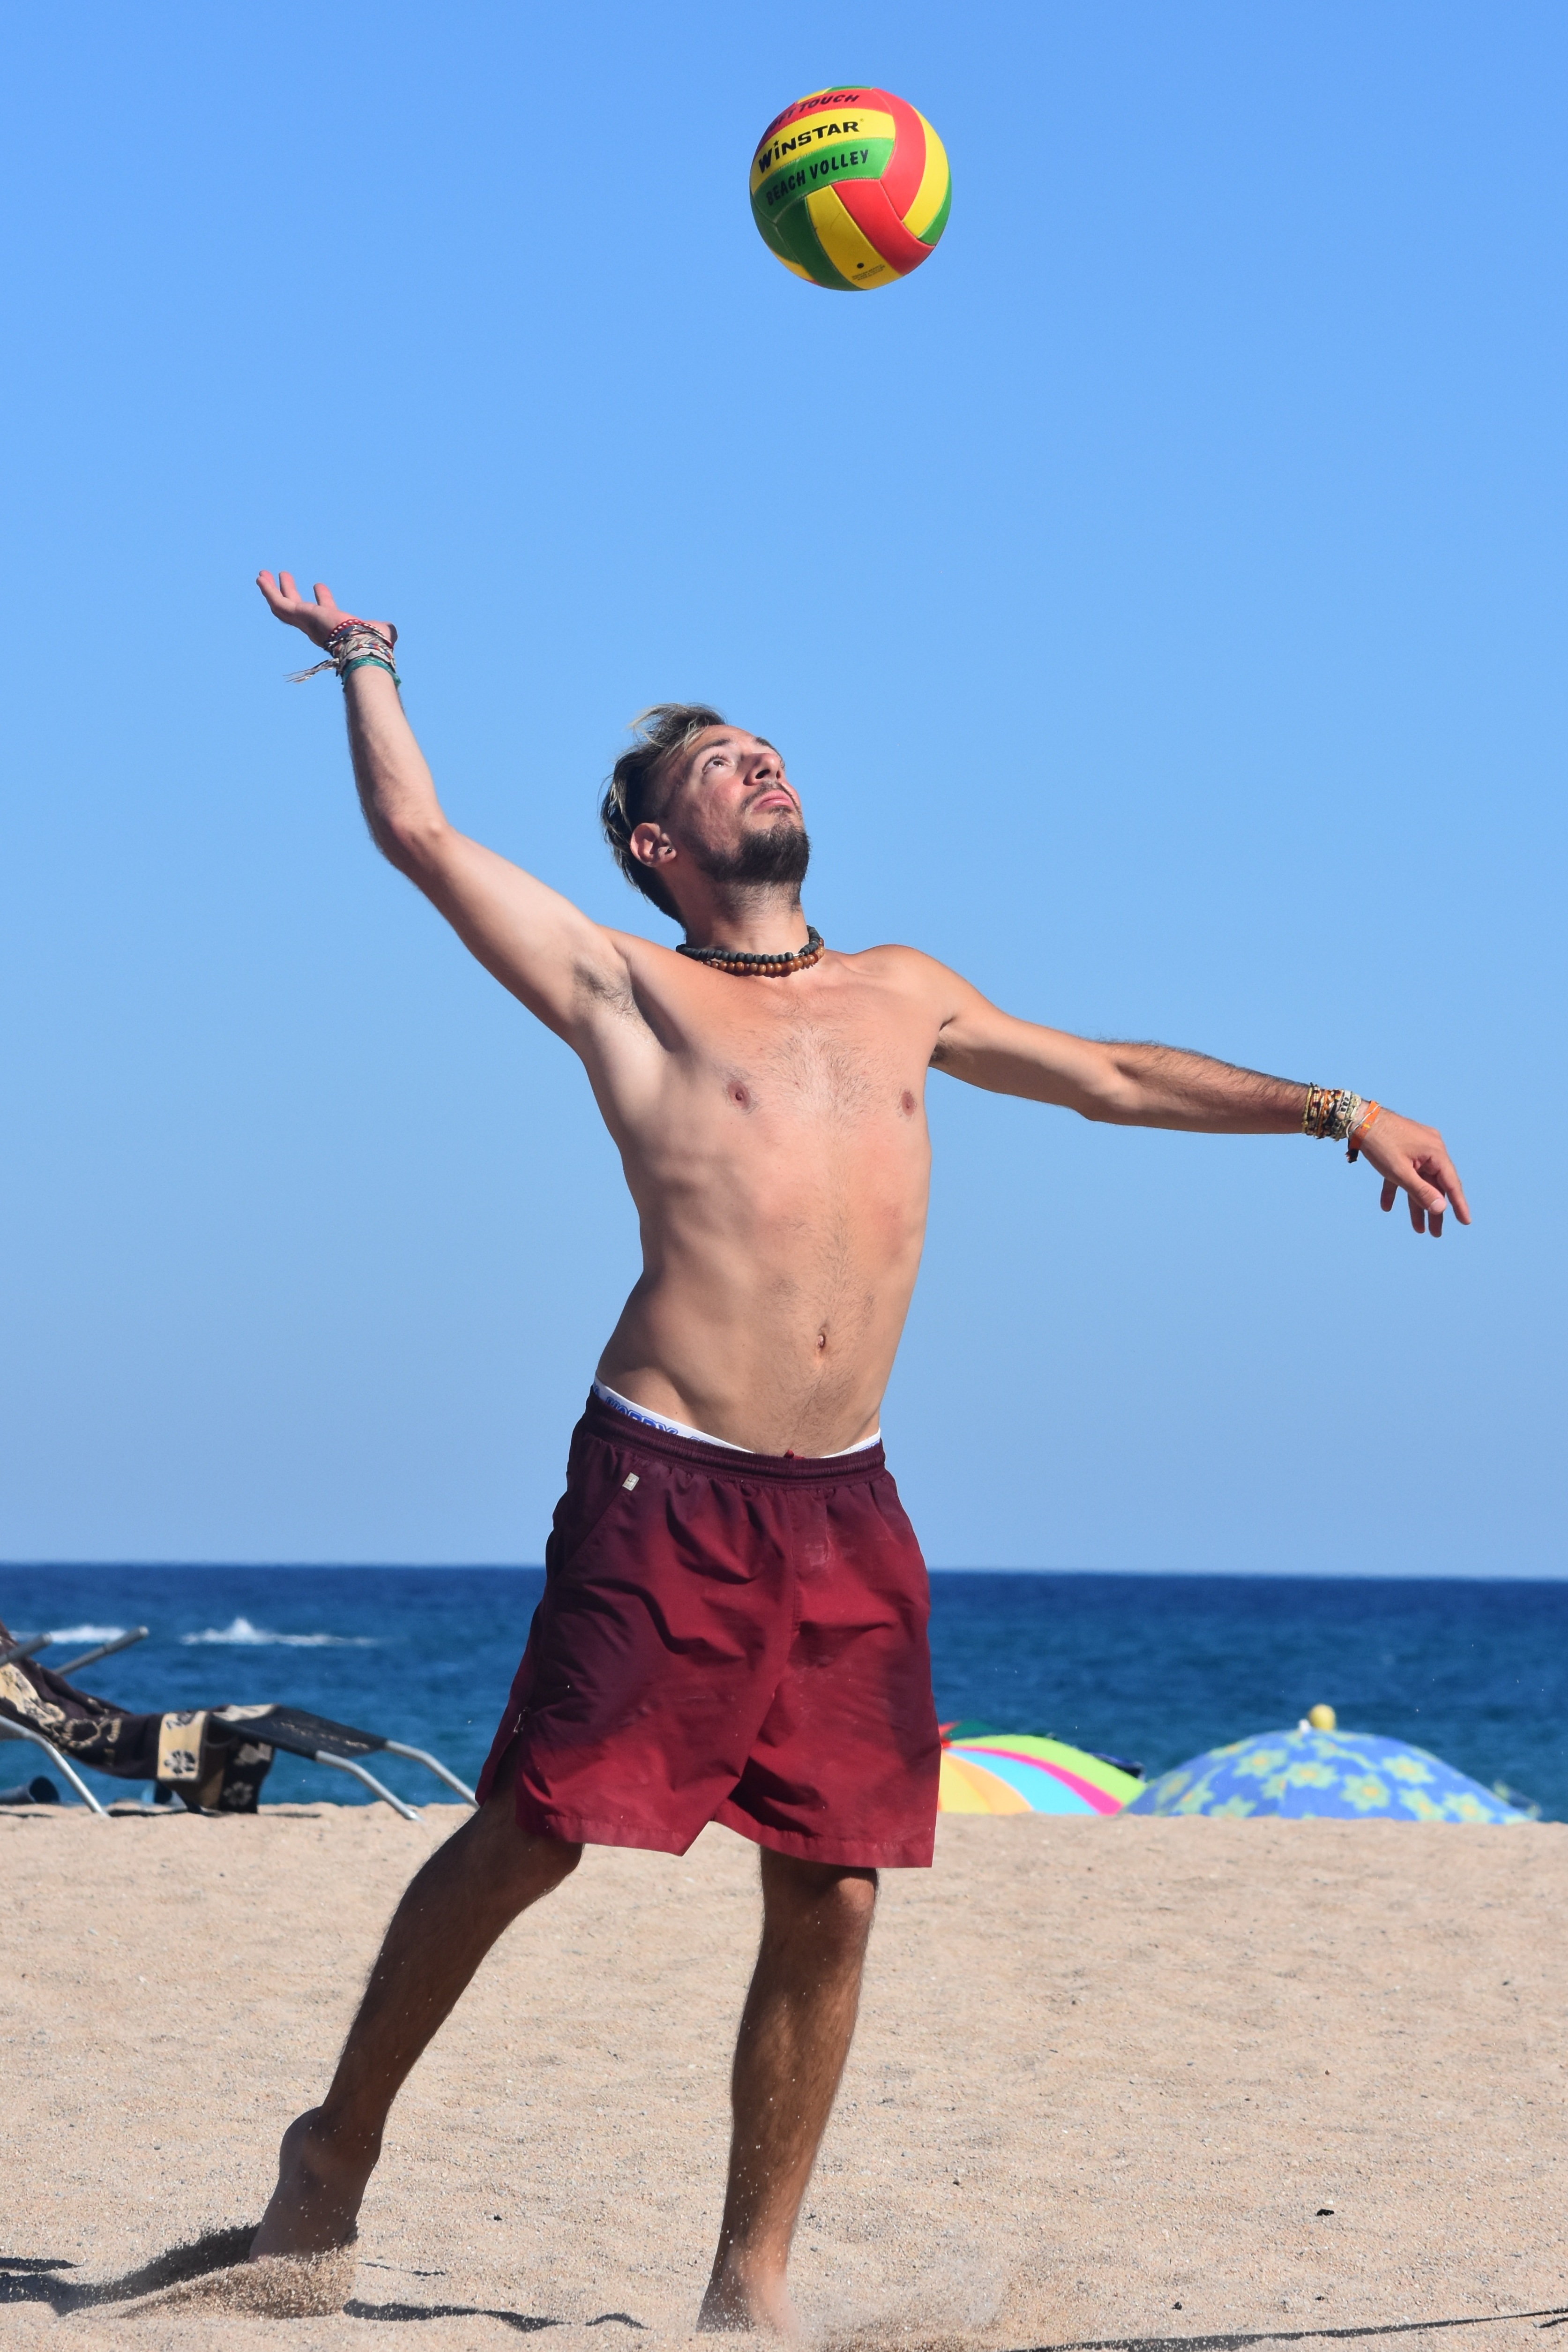
man, people, play, motion, sports, ball, volleyball, beach volleyball, team sport, basketball moves, ball over a net games